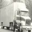
Label: truck